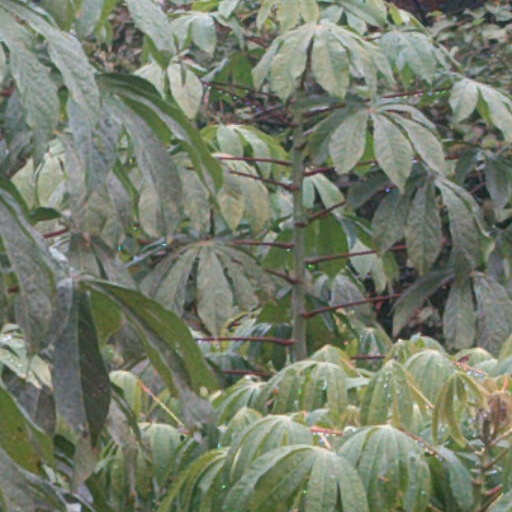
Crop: cassava